2022 Oslo shooting

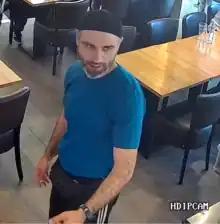
Matapour photographed at a restaurant in Oslo, approx. nine hours before the mass shooting.

In July 2024 the court handed down its verdict to Matapour: 30 years "forvaring"; the media called it the harshest sentence in modern times. Earlier (11 March 2024), the trial against Matapour started. The verdict is scheduled to be handed down on July 4; he will get the verdict in prison.